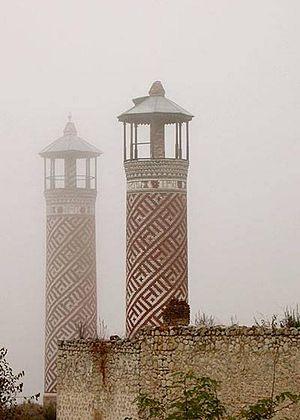
Ruines de la mosqué de Govheraga (XVIIIème), à Chouchi, Haut-Karabagh.